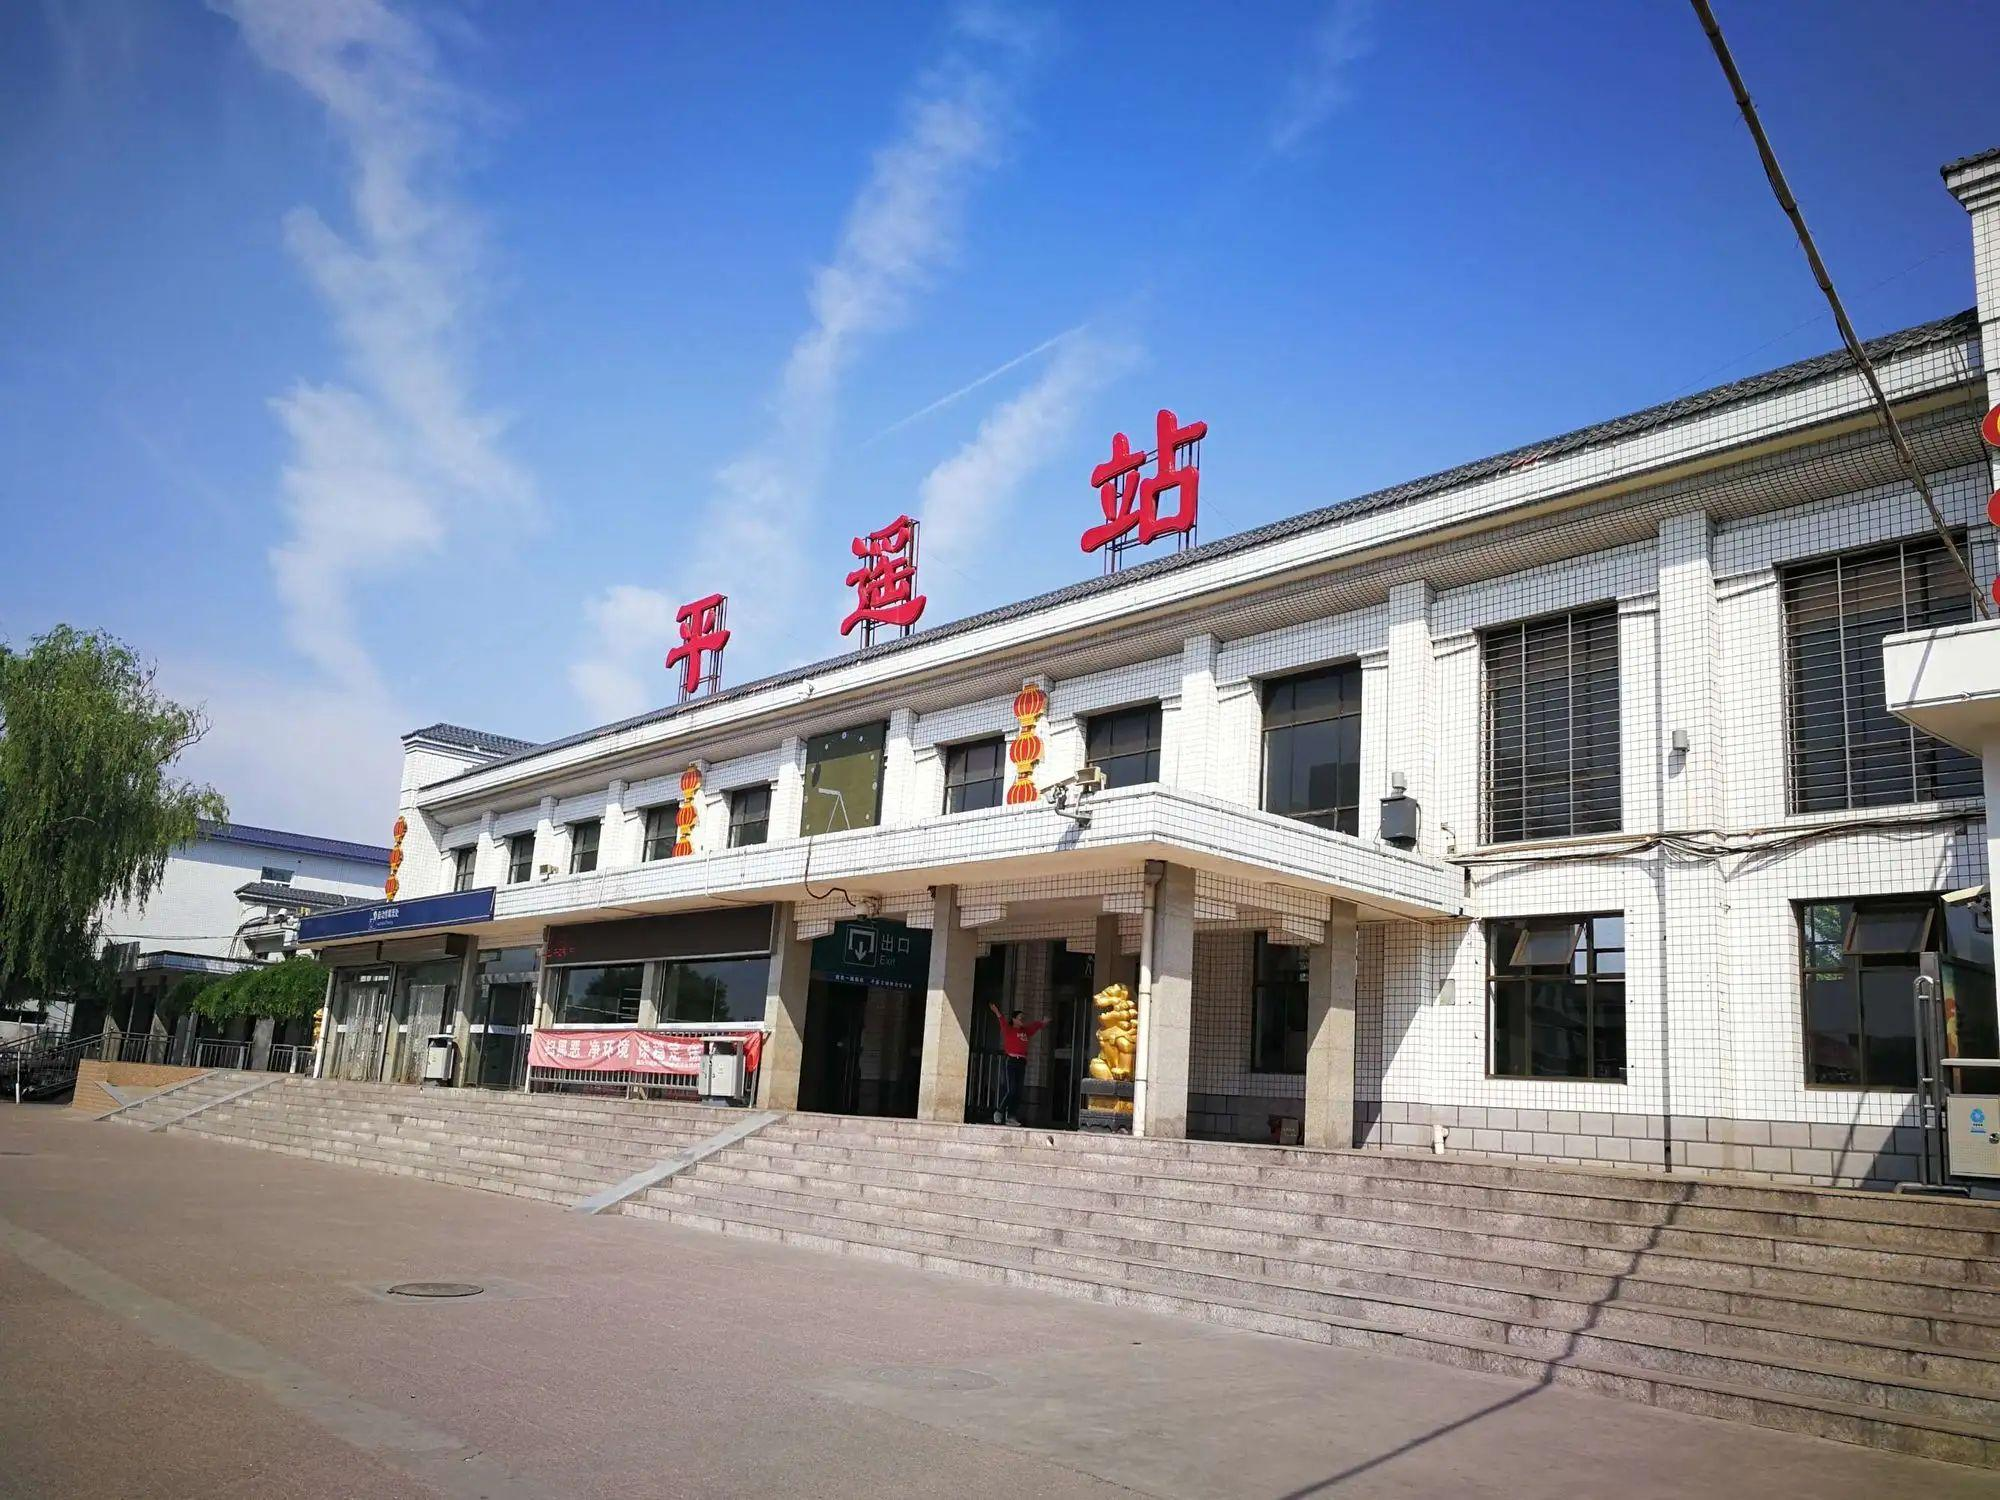
地标名称：平遥站
所在城市：晋中市·平遥县